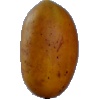
Label: Cucumber Ripe 2